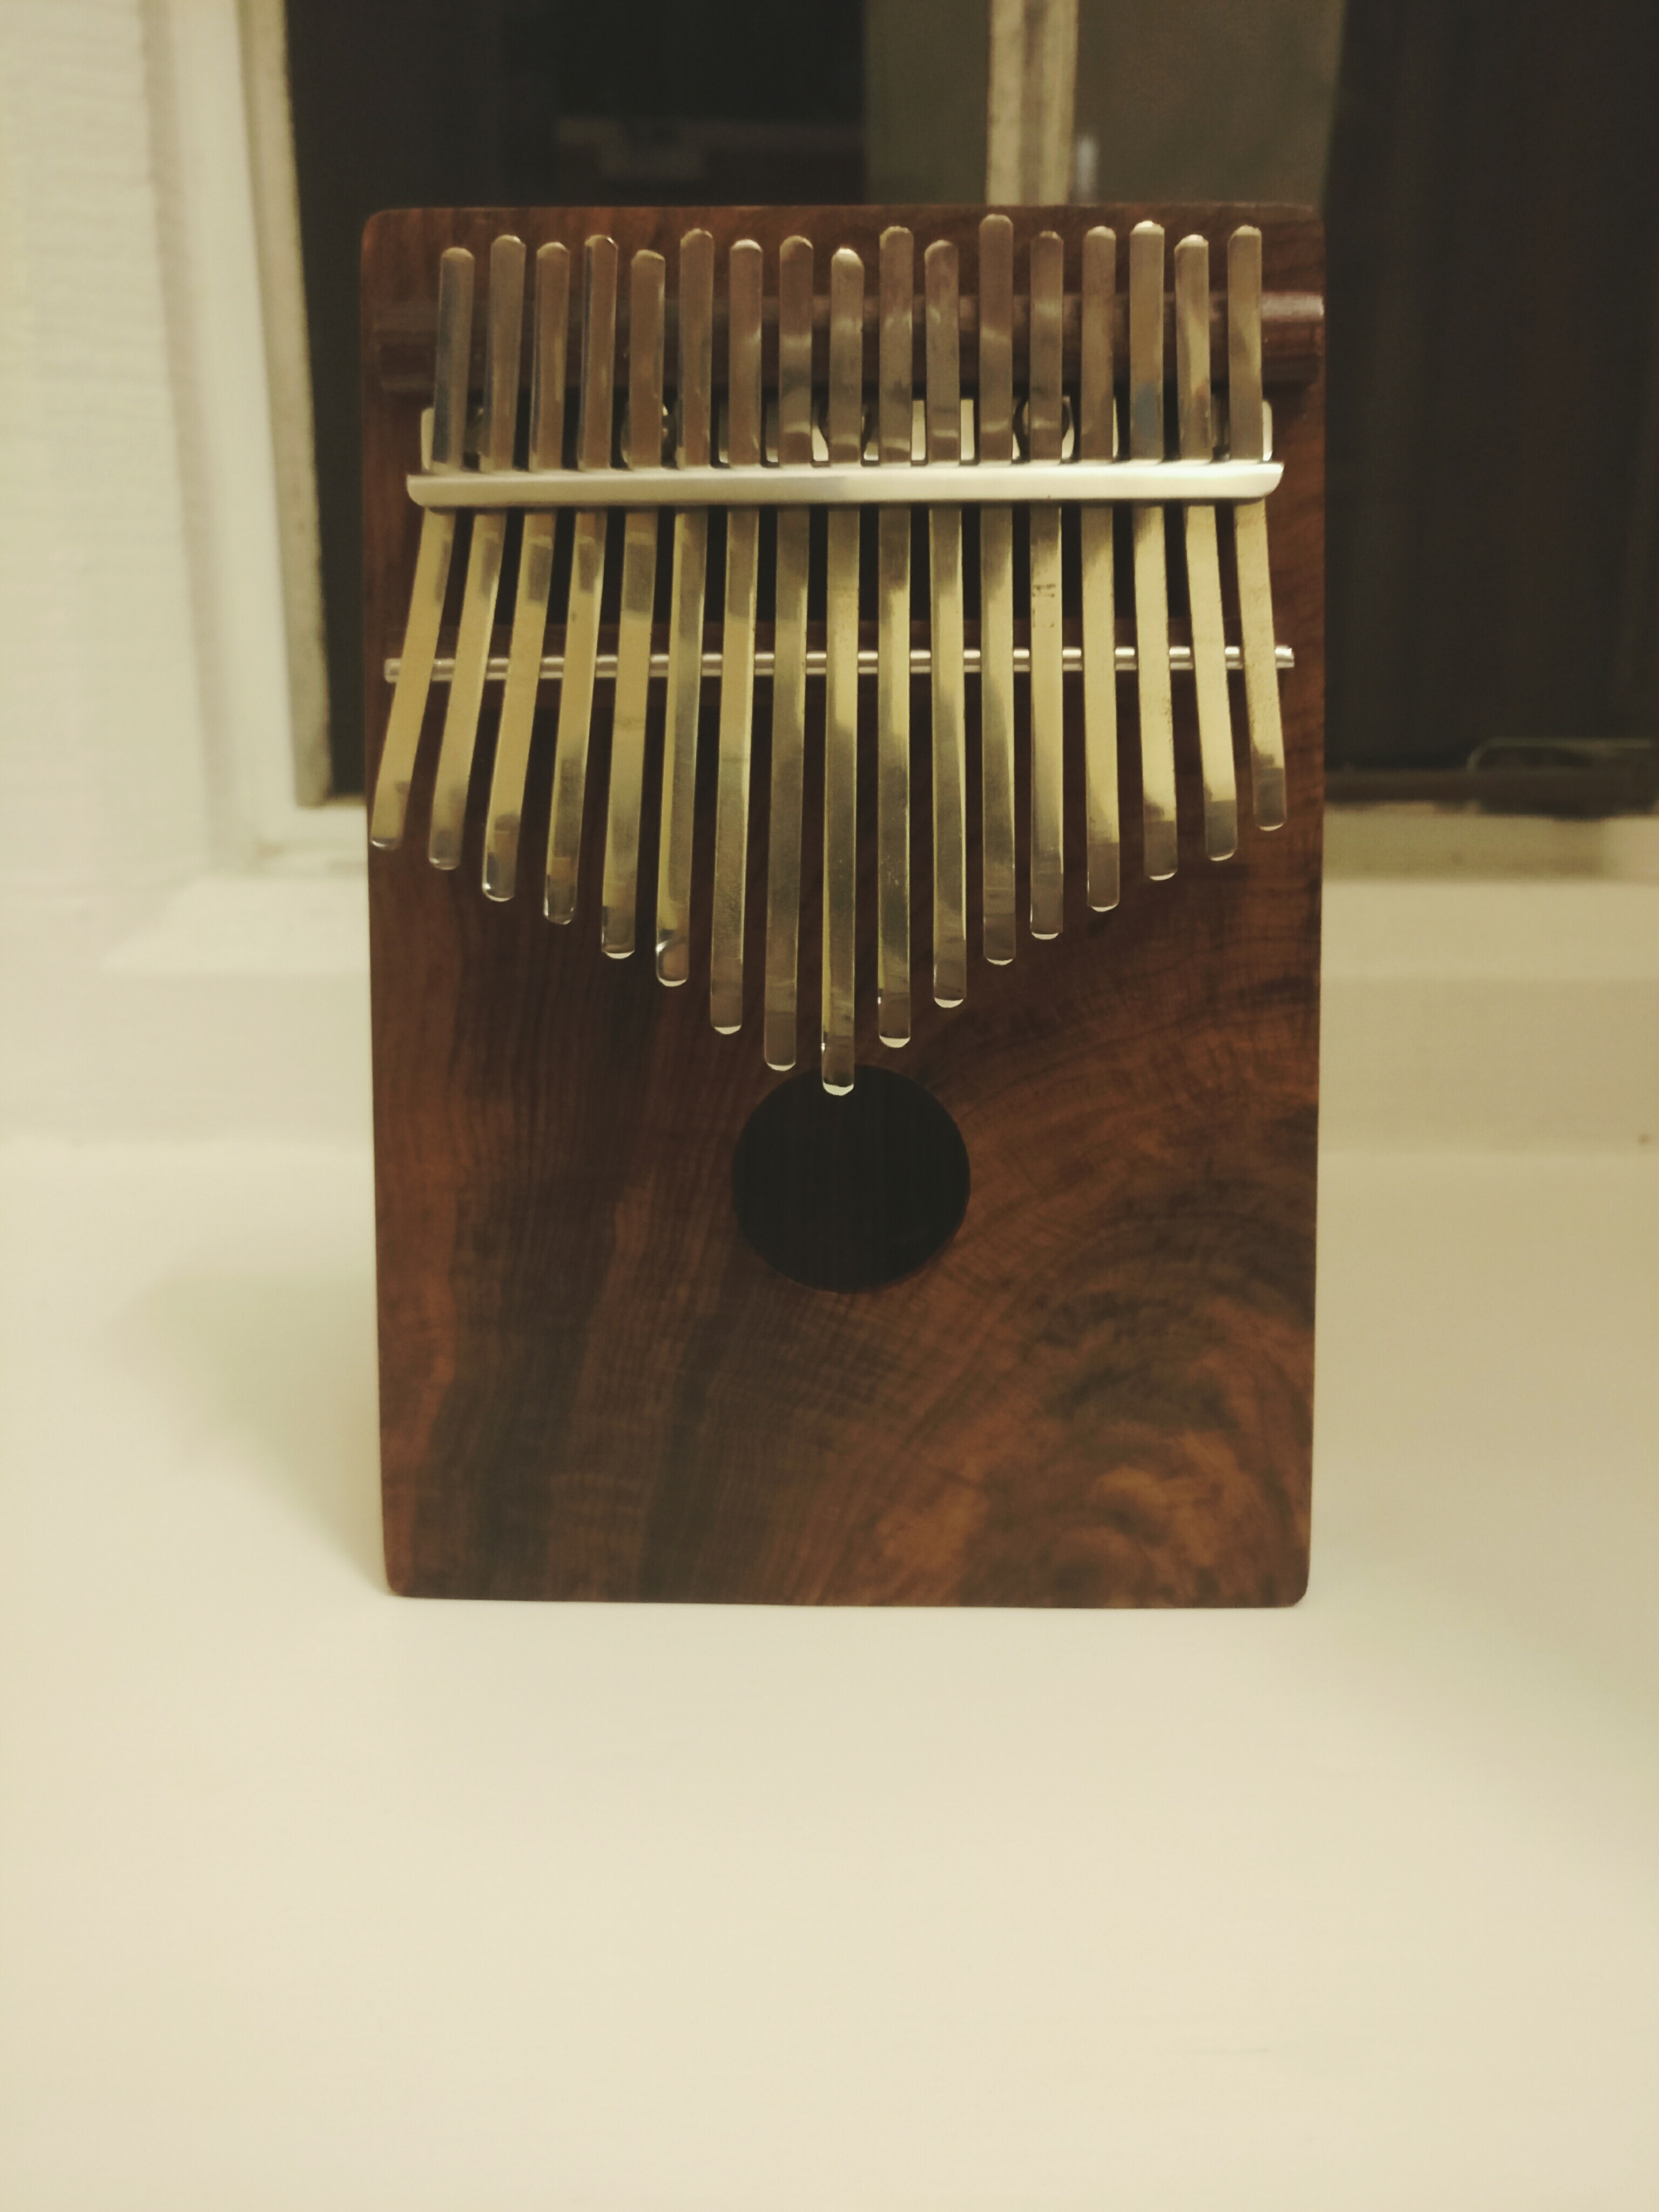
table, wood, furniture, musical instrument, product, folk instrument